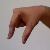
The image shows a hand gesture representing the letter 'Q' in Indian Sign Language.